Wonders of a Godless World

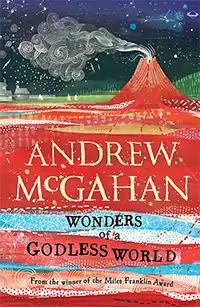
First edition cover

Wonders of a Godless World is a 2009 novel by Andrew McGahan. Described as "a kind of modern fable" that "verges on fantasy", it won the 2009 Aurealis Award for best science fiction novel.